Rohtas Fort

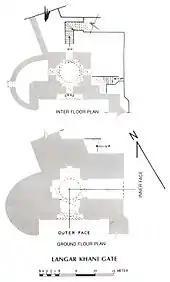
Langar Khani gate plan

Langar Khani gate opens directly into the citadel but was designed as a trap in the direct line of fire from the fort's bastions. It is a double gate with a central arched opening that is high and wide. The outer arch has a small window like Sohail Gate. The external opening leads to a Langar Khana (kitchen). Two bastions on either side of the gate include kitchens, stores, and a well for water. The opening of this gate is L-shaped, requiring a turn to the right after entering. It is decorated with carved calligraphy inscriptions.